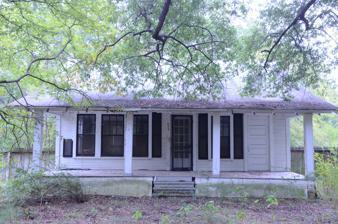
Building: Hill Farm (Beebe, Arkansas)
Country: United States of America
Year built: 1928
Historic house in Arkansas, United States United States historic place Hill Farm U.S. National Register of Historic Places Location in Arkansas Show map of Arkansas Location in United States Show map of the United States Nearest city Beebe, Arkansas Coordinates 35°3′37″N 91°56′42″W / 35.06028°N 91.94500°W / 35.06028; -91.94500 Area less than one acre Built 1928 ( 1928 ) Architectural style Bungalow/craftsman MPS White County MPS NRHP reference No. 91001258 Added to NRHP July 21, 1992 The Hill Farm is a historic farmhouse in rural White County, Arkansas .  It is located on the east side of County Road 6, just southwest of the Beebe city limits.  It is a single story wood-frame structure, with a side gable roof, and a porch across the front and rear with a shed roof supported by square box columns. Built in 1928, it is a well-preserved example of a Craftsman house in a rural setting. The house was listed on the National Register of Historic Places in 1992. See also National Register of Historic Places listings in White County, Arkansas References